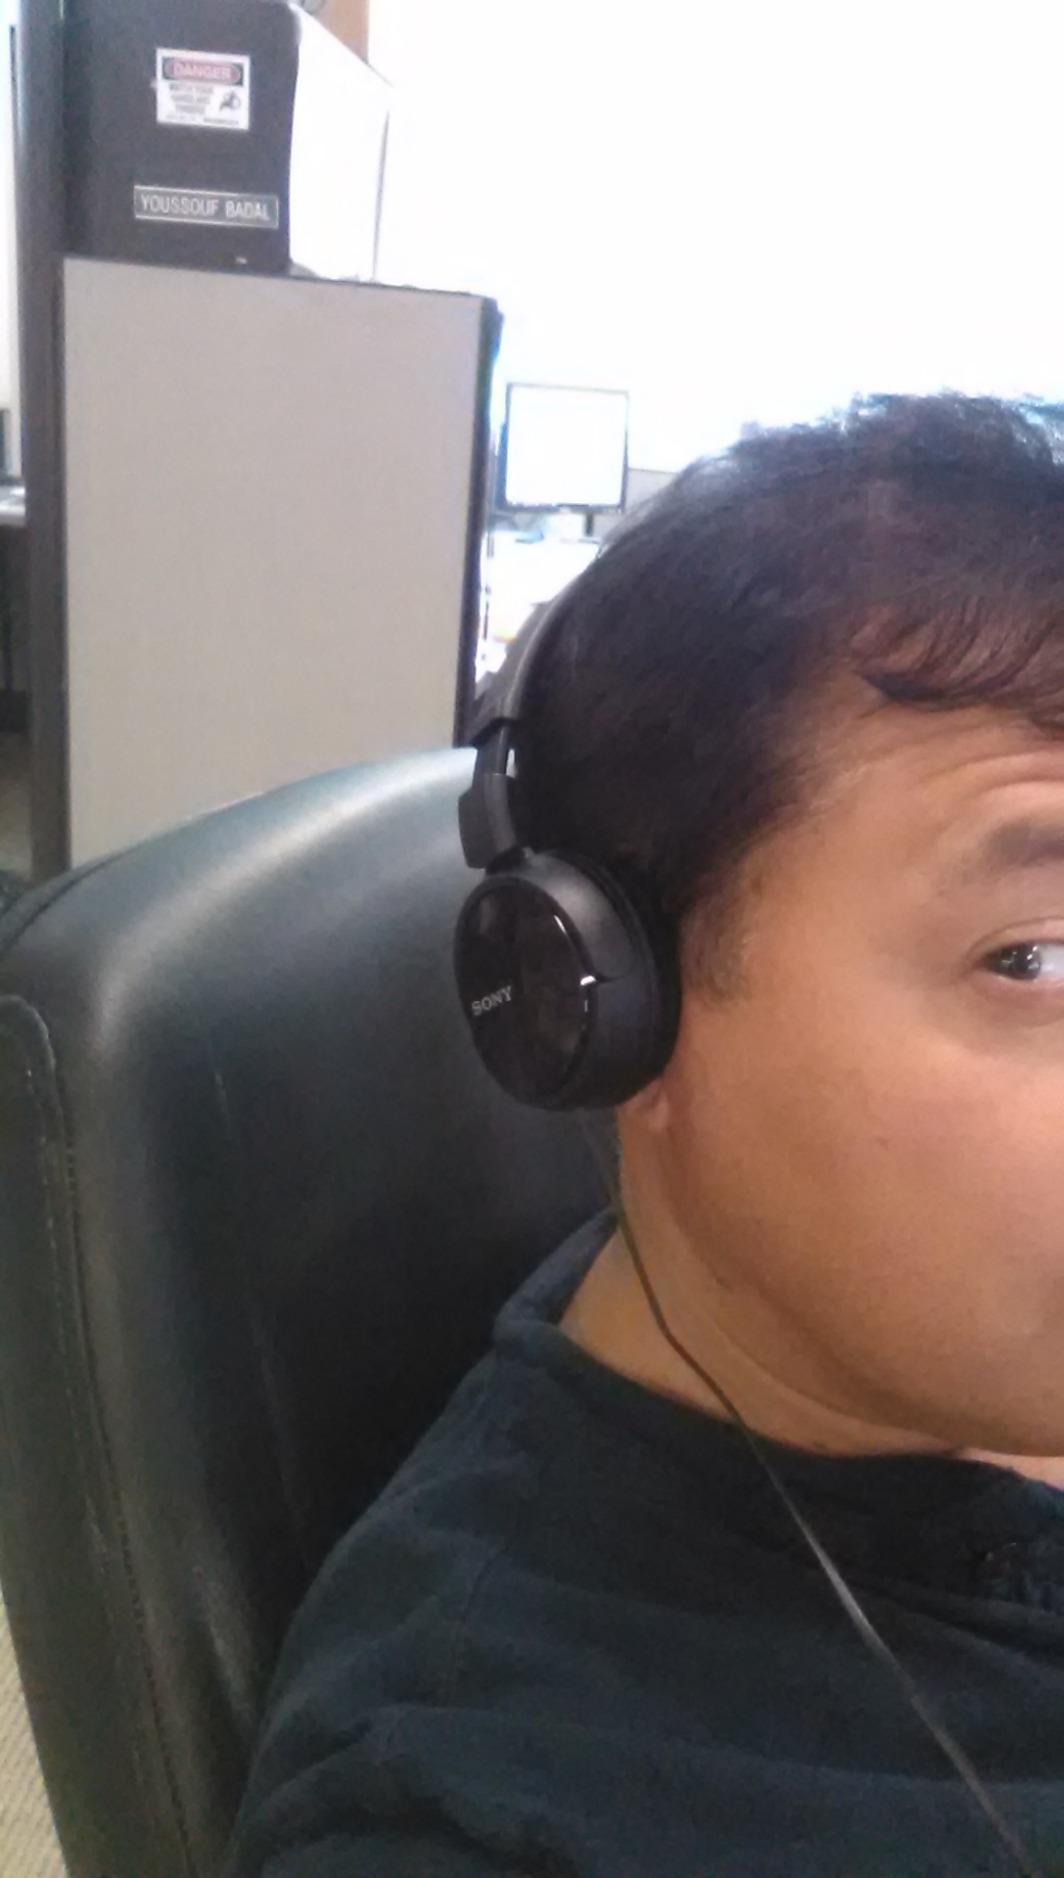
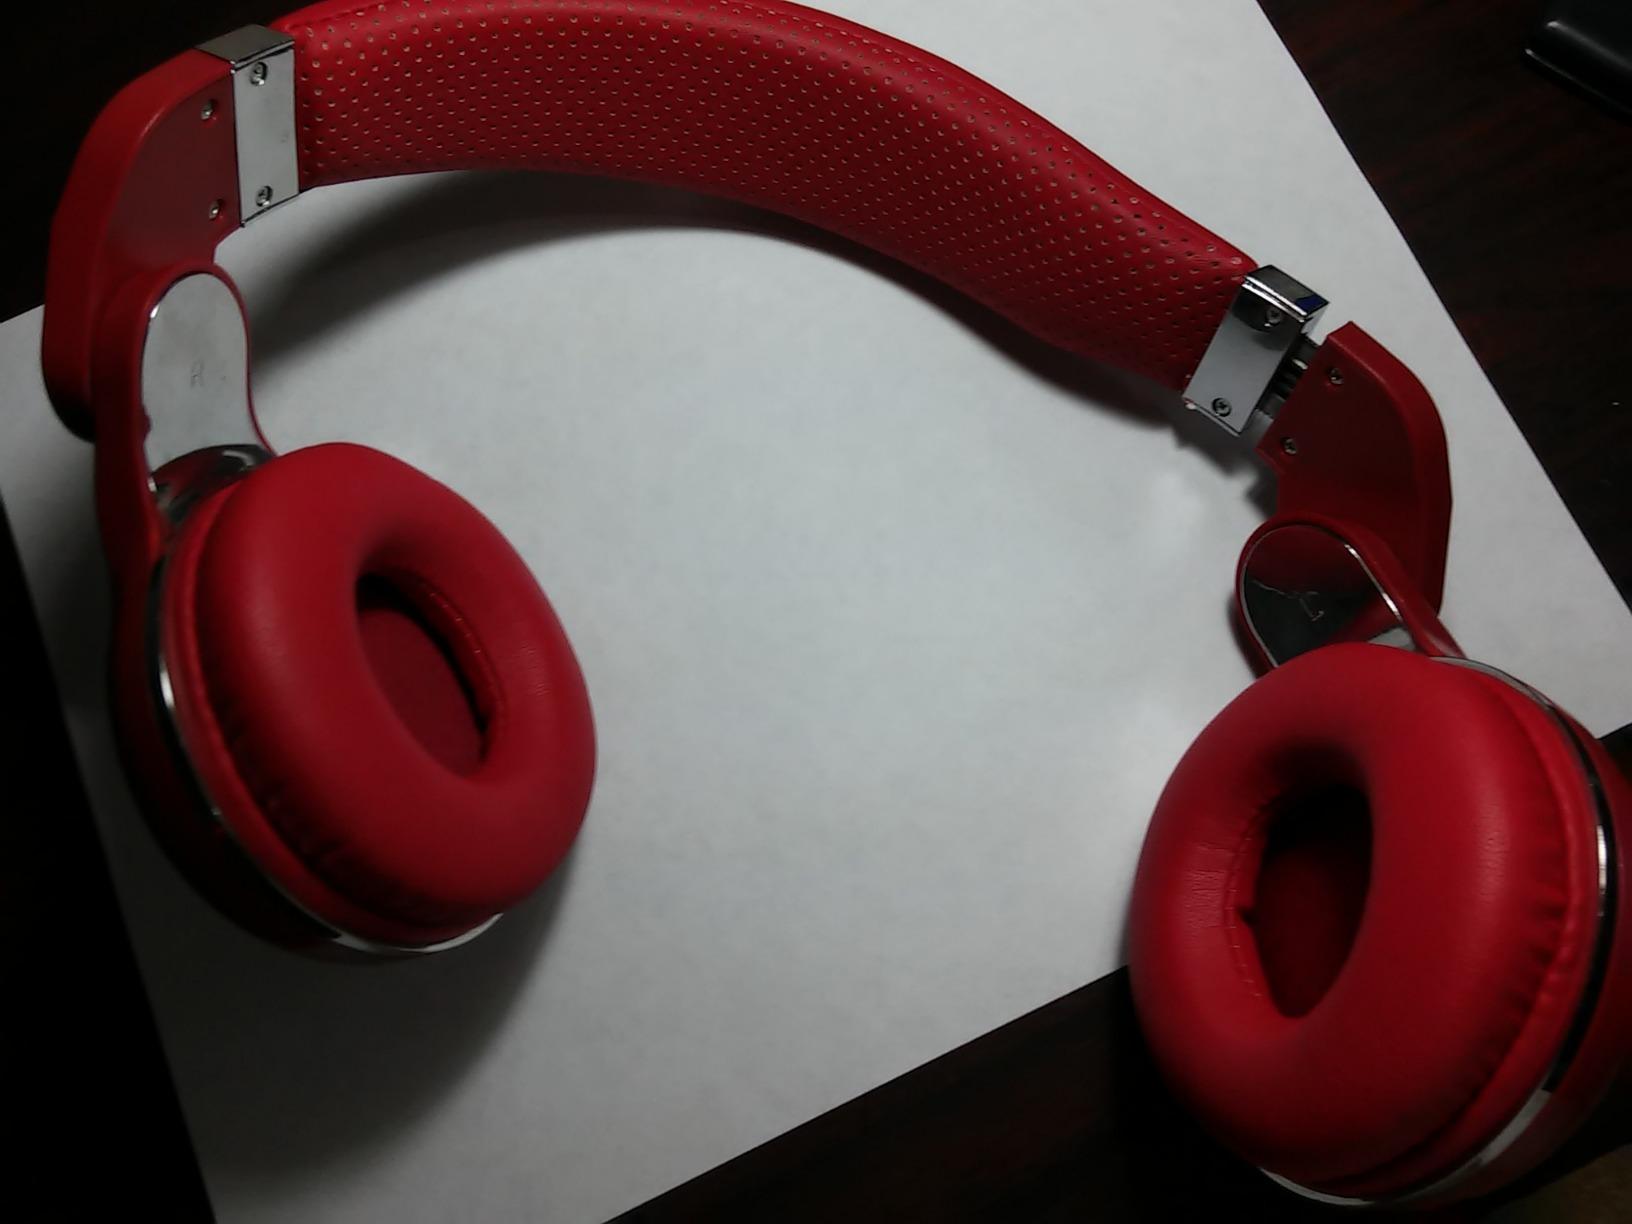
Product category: headphones
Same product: no